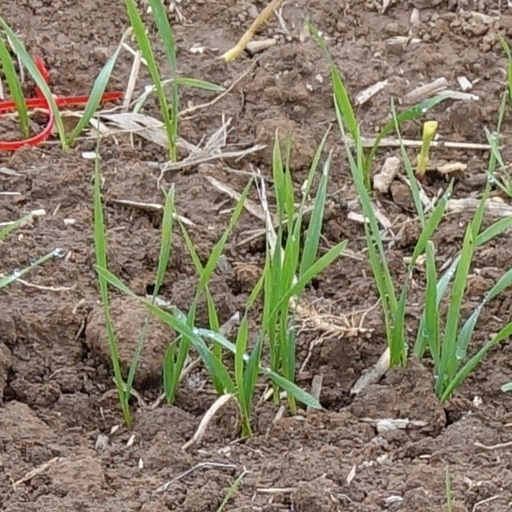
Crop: wheat